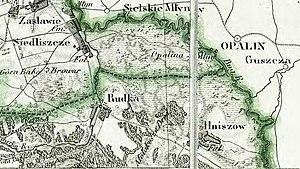
Hniszów est un village polonais de la gmina de Ruda-Huta dans le powiat de Chełm de la voïvodie de Lublin dans l'est de la Pologne, à la frontière avec l'Ukraine.
Rudka est un village polonais de la gmina de Ruda-Huta dans le powiat de Chełm de la voïvodie de Lublin dans l'est de la Pologne, à la frontière avec l'Ukraine.